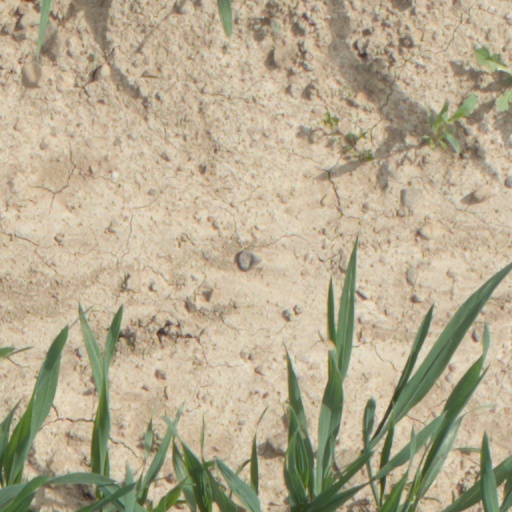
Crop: wheat